Esperance Plains

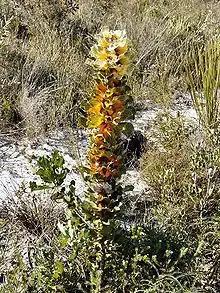
"Hakea victoria" (royal hakea) is endemic to the Esperance Plains region.

The first biogeographical regionalisation of Western Australia, that of Ludwig Diels in 1906, included a region named "Eyre" that roughly encompassed the present-day Esperance Plains and Mallee regions. Recognition of the Esperance Plains as a distinct biogeographical region appears to have been due to Edward de Courcy Clarke. In 1926, Clarke proposed a regionalisation of Western Australia into "natural regions", including a region that he named "Stirling", which closely matches the present-day Esperance Plains region. In the 1940s and 1950s, Charles Gardner refined Diels' regions, but split Diels' "Eyre" into western and eastern parts.